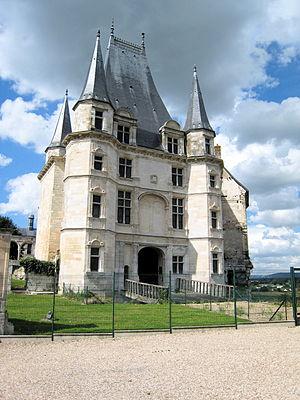
Le Château de Gaillon, Eure (27), France
Georges d'Amboise, dit le cardinal d'Amboise, né en 1460 au château de Chaumont-sur-Loire, près d'Amboise et mort le 25 mai 1510 à Lyon, cardinal et archevêque de Rouen à partir de 1498, fut le principal ministre du roi Louis XII et un mécène français.